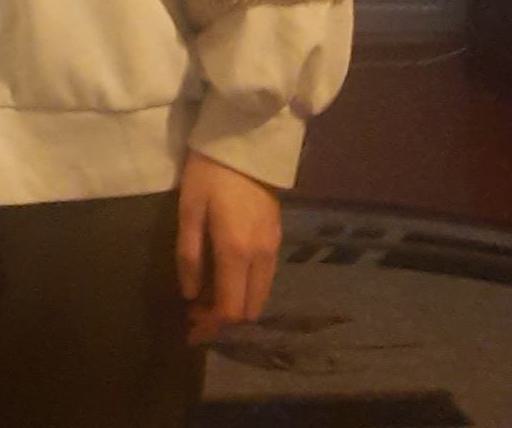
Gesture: no_gesture